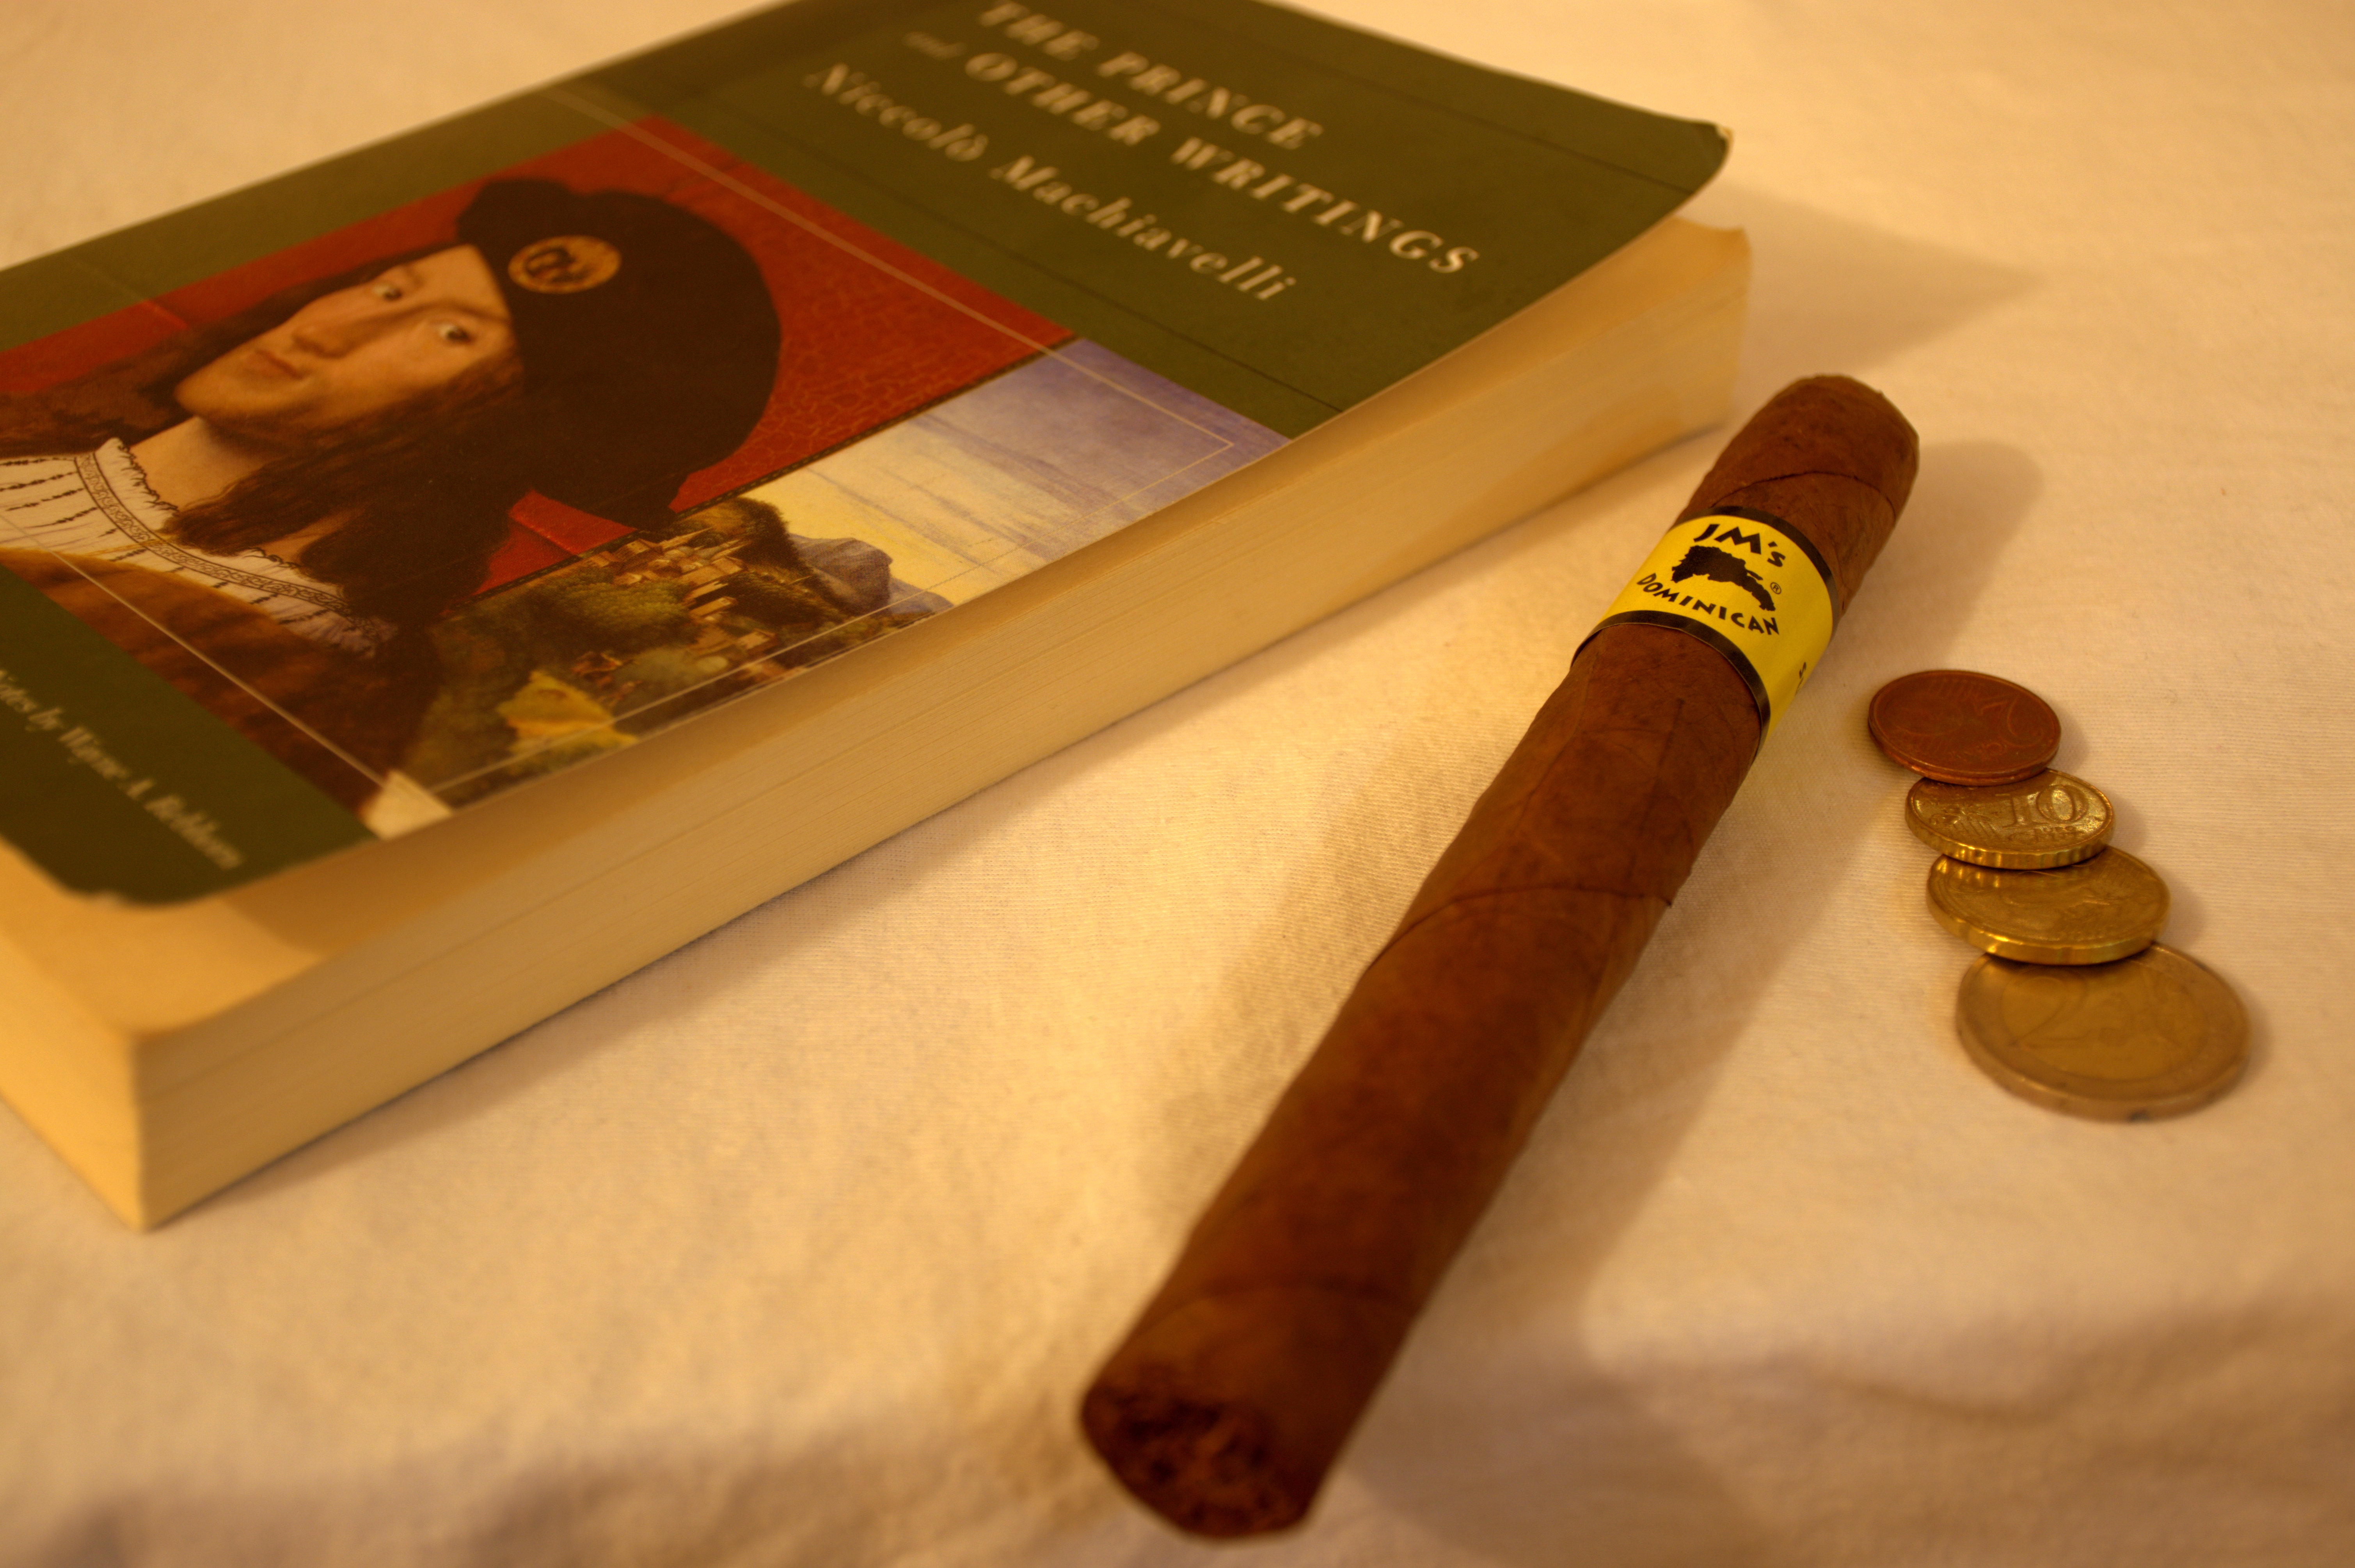
book, wood, photography, photographer, reading, photo, explore, food, money, professional, nikon, chocolate, baking, dessert, relaxing, 2015, best, euro, like, million, amazing, change, shot, 5, nice, explored, cigar, classic, nikkor, today, wonderful, nikond7100, share, amateur, perfect, cent, theprince, mostviewed, viwe, machiavelli, abook, cigartte, cubancigarette, flavor, tobacco products